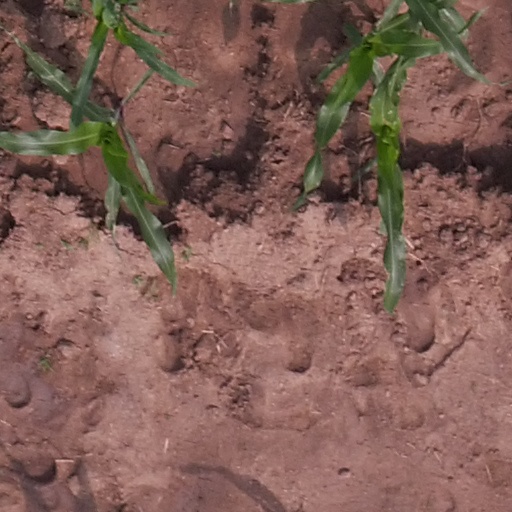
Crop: maize; corn